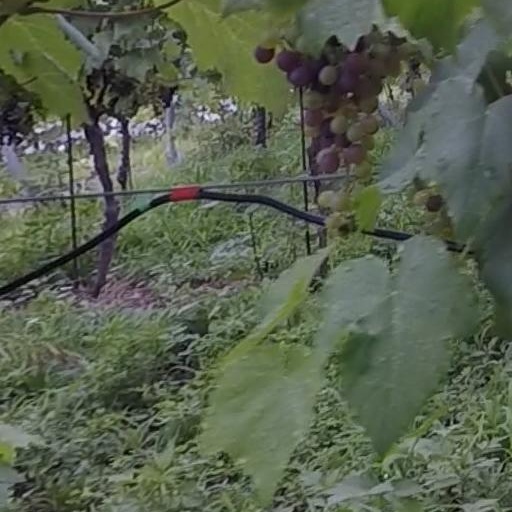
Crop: grape